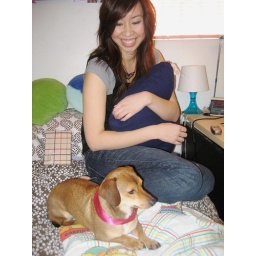
Poor Toby has a bum leg from when he escaped from the house and got hit by a car on Thanksgiving!